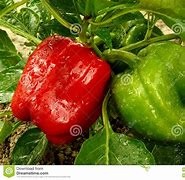
Label: capsicum